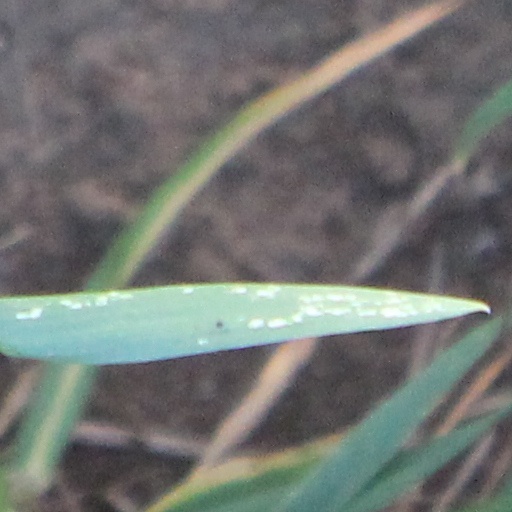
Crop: wheat